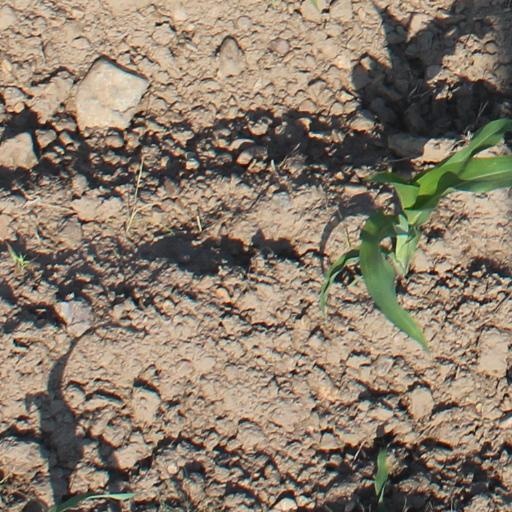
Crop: maize; corn